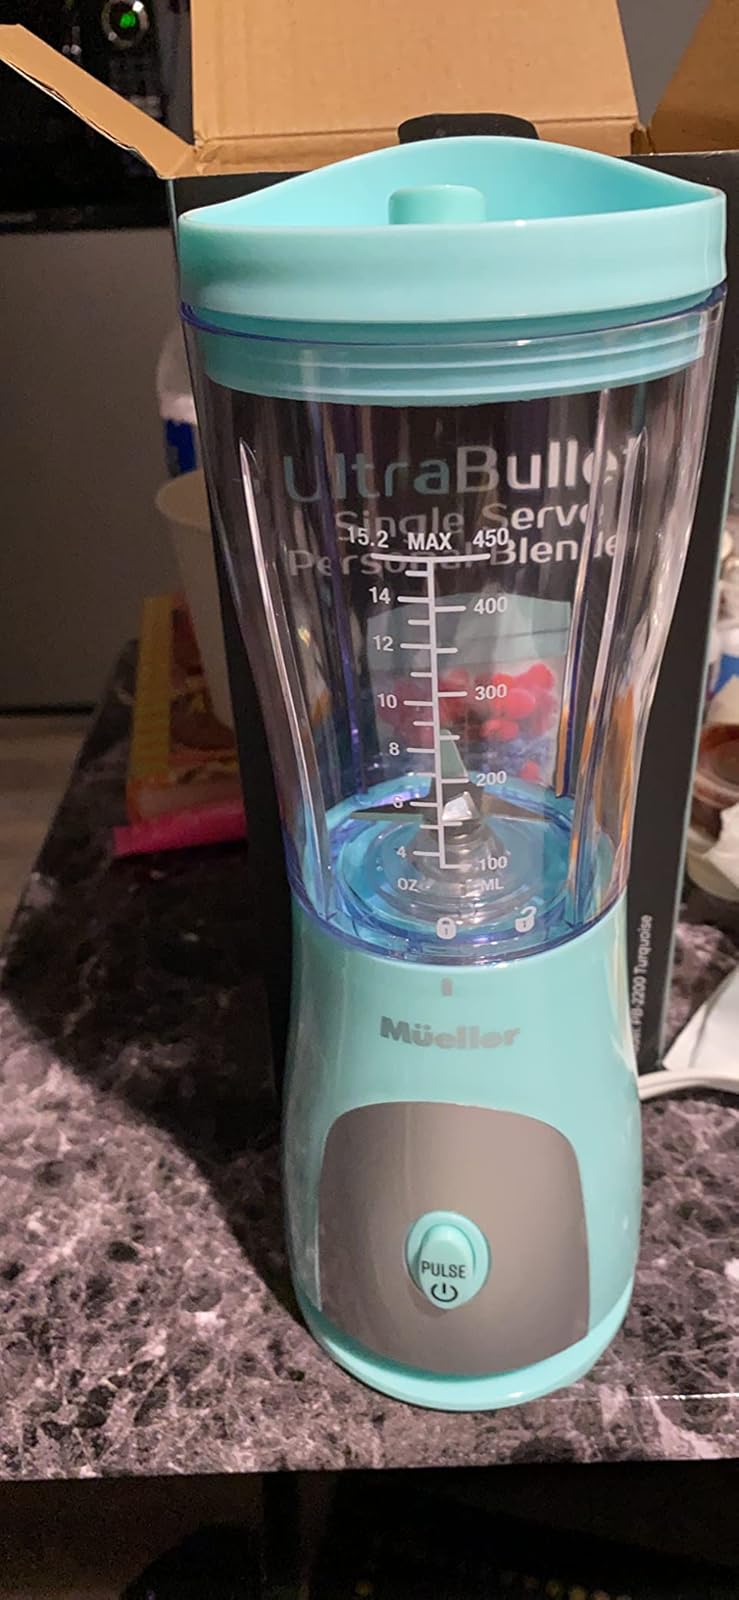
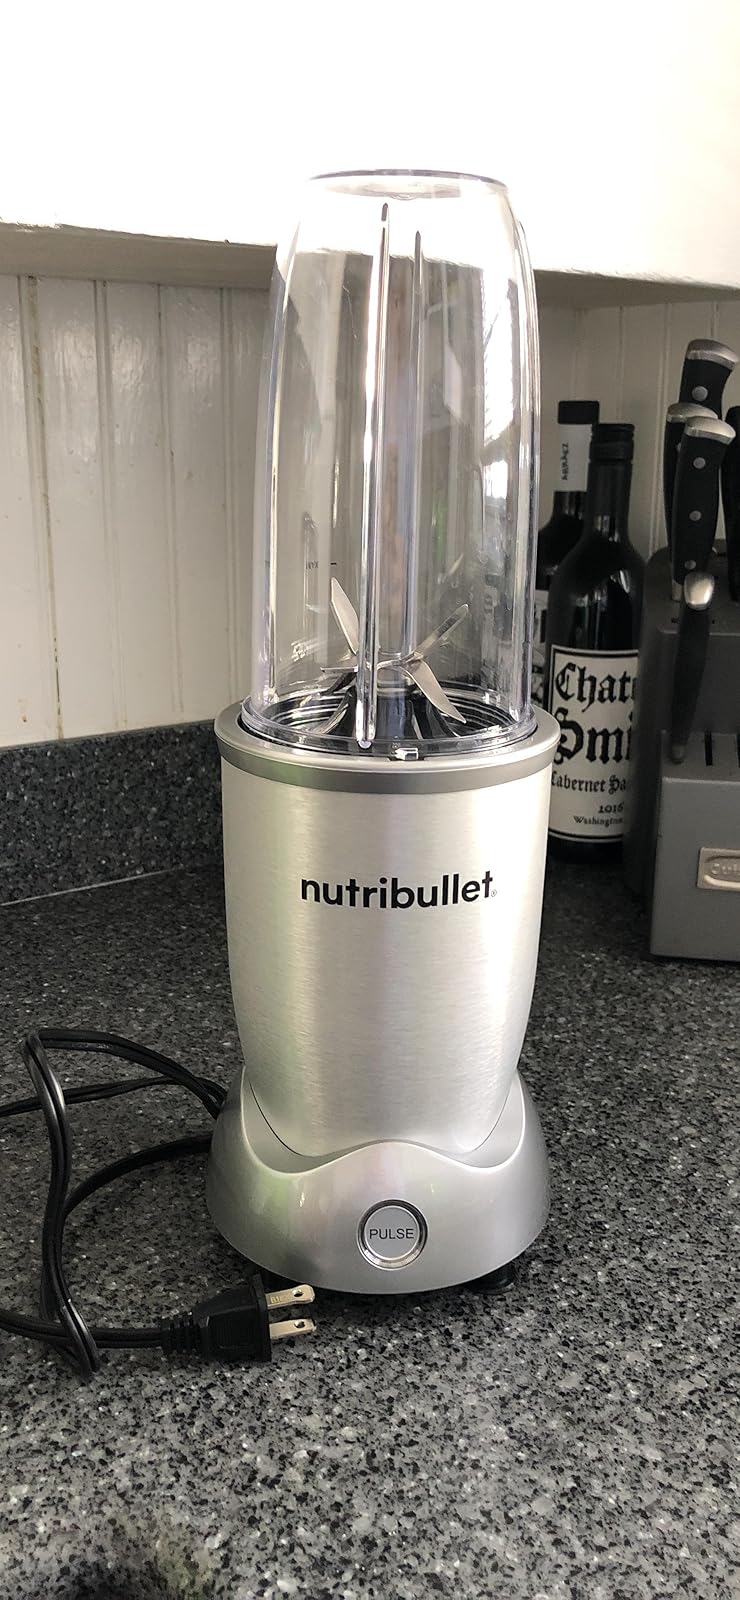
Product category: items_blender
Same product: no